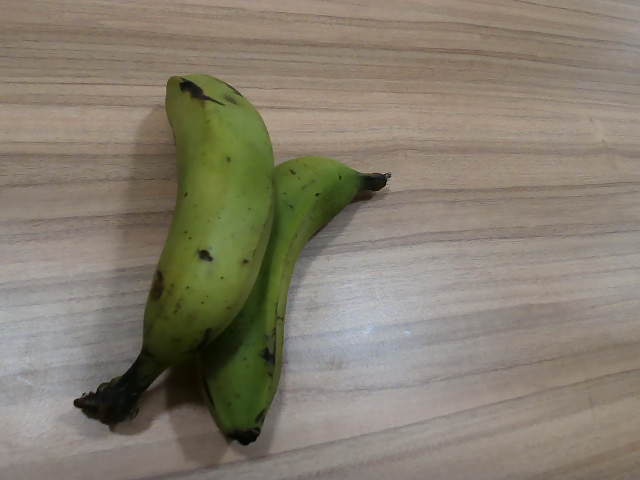
Label: Raw_Banana